France–Japan relations (19th century)

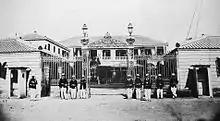
The 1866 French legation in Yokohama.

As the shogunate was confronted with discontent in the southern parts of the country, and foreign shipping was being fired at in violation of treaties, France participated to allied naval interventions such as the Bombardment of Shimonoseki in 1864 (9 British, 3 French, 4 Dutch, 1 American warships).